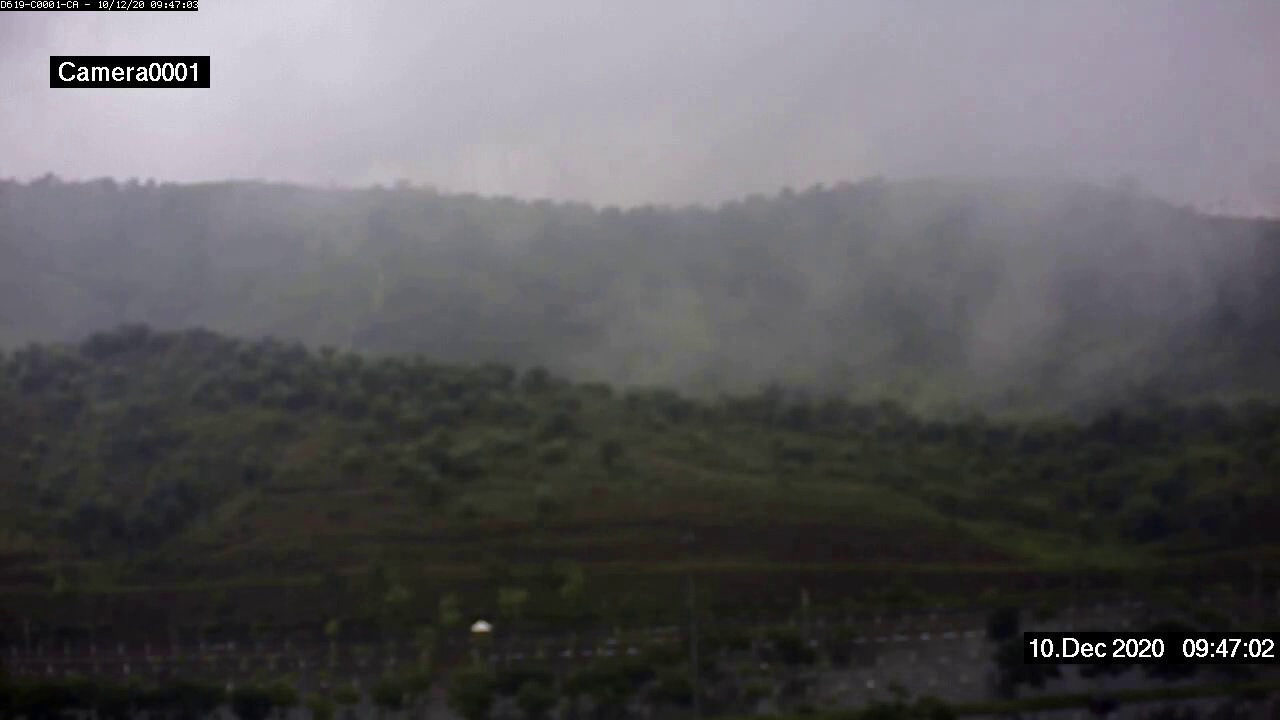
Fire: no
Smoke: no